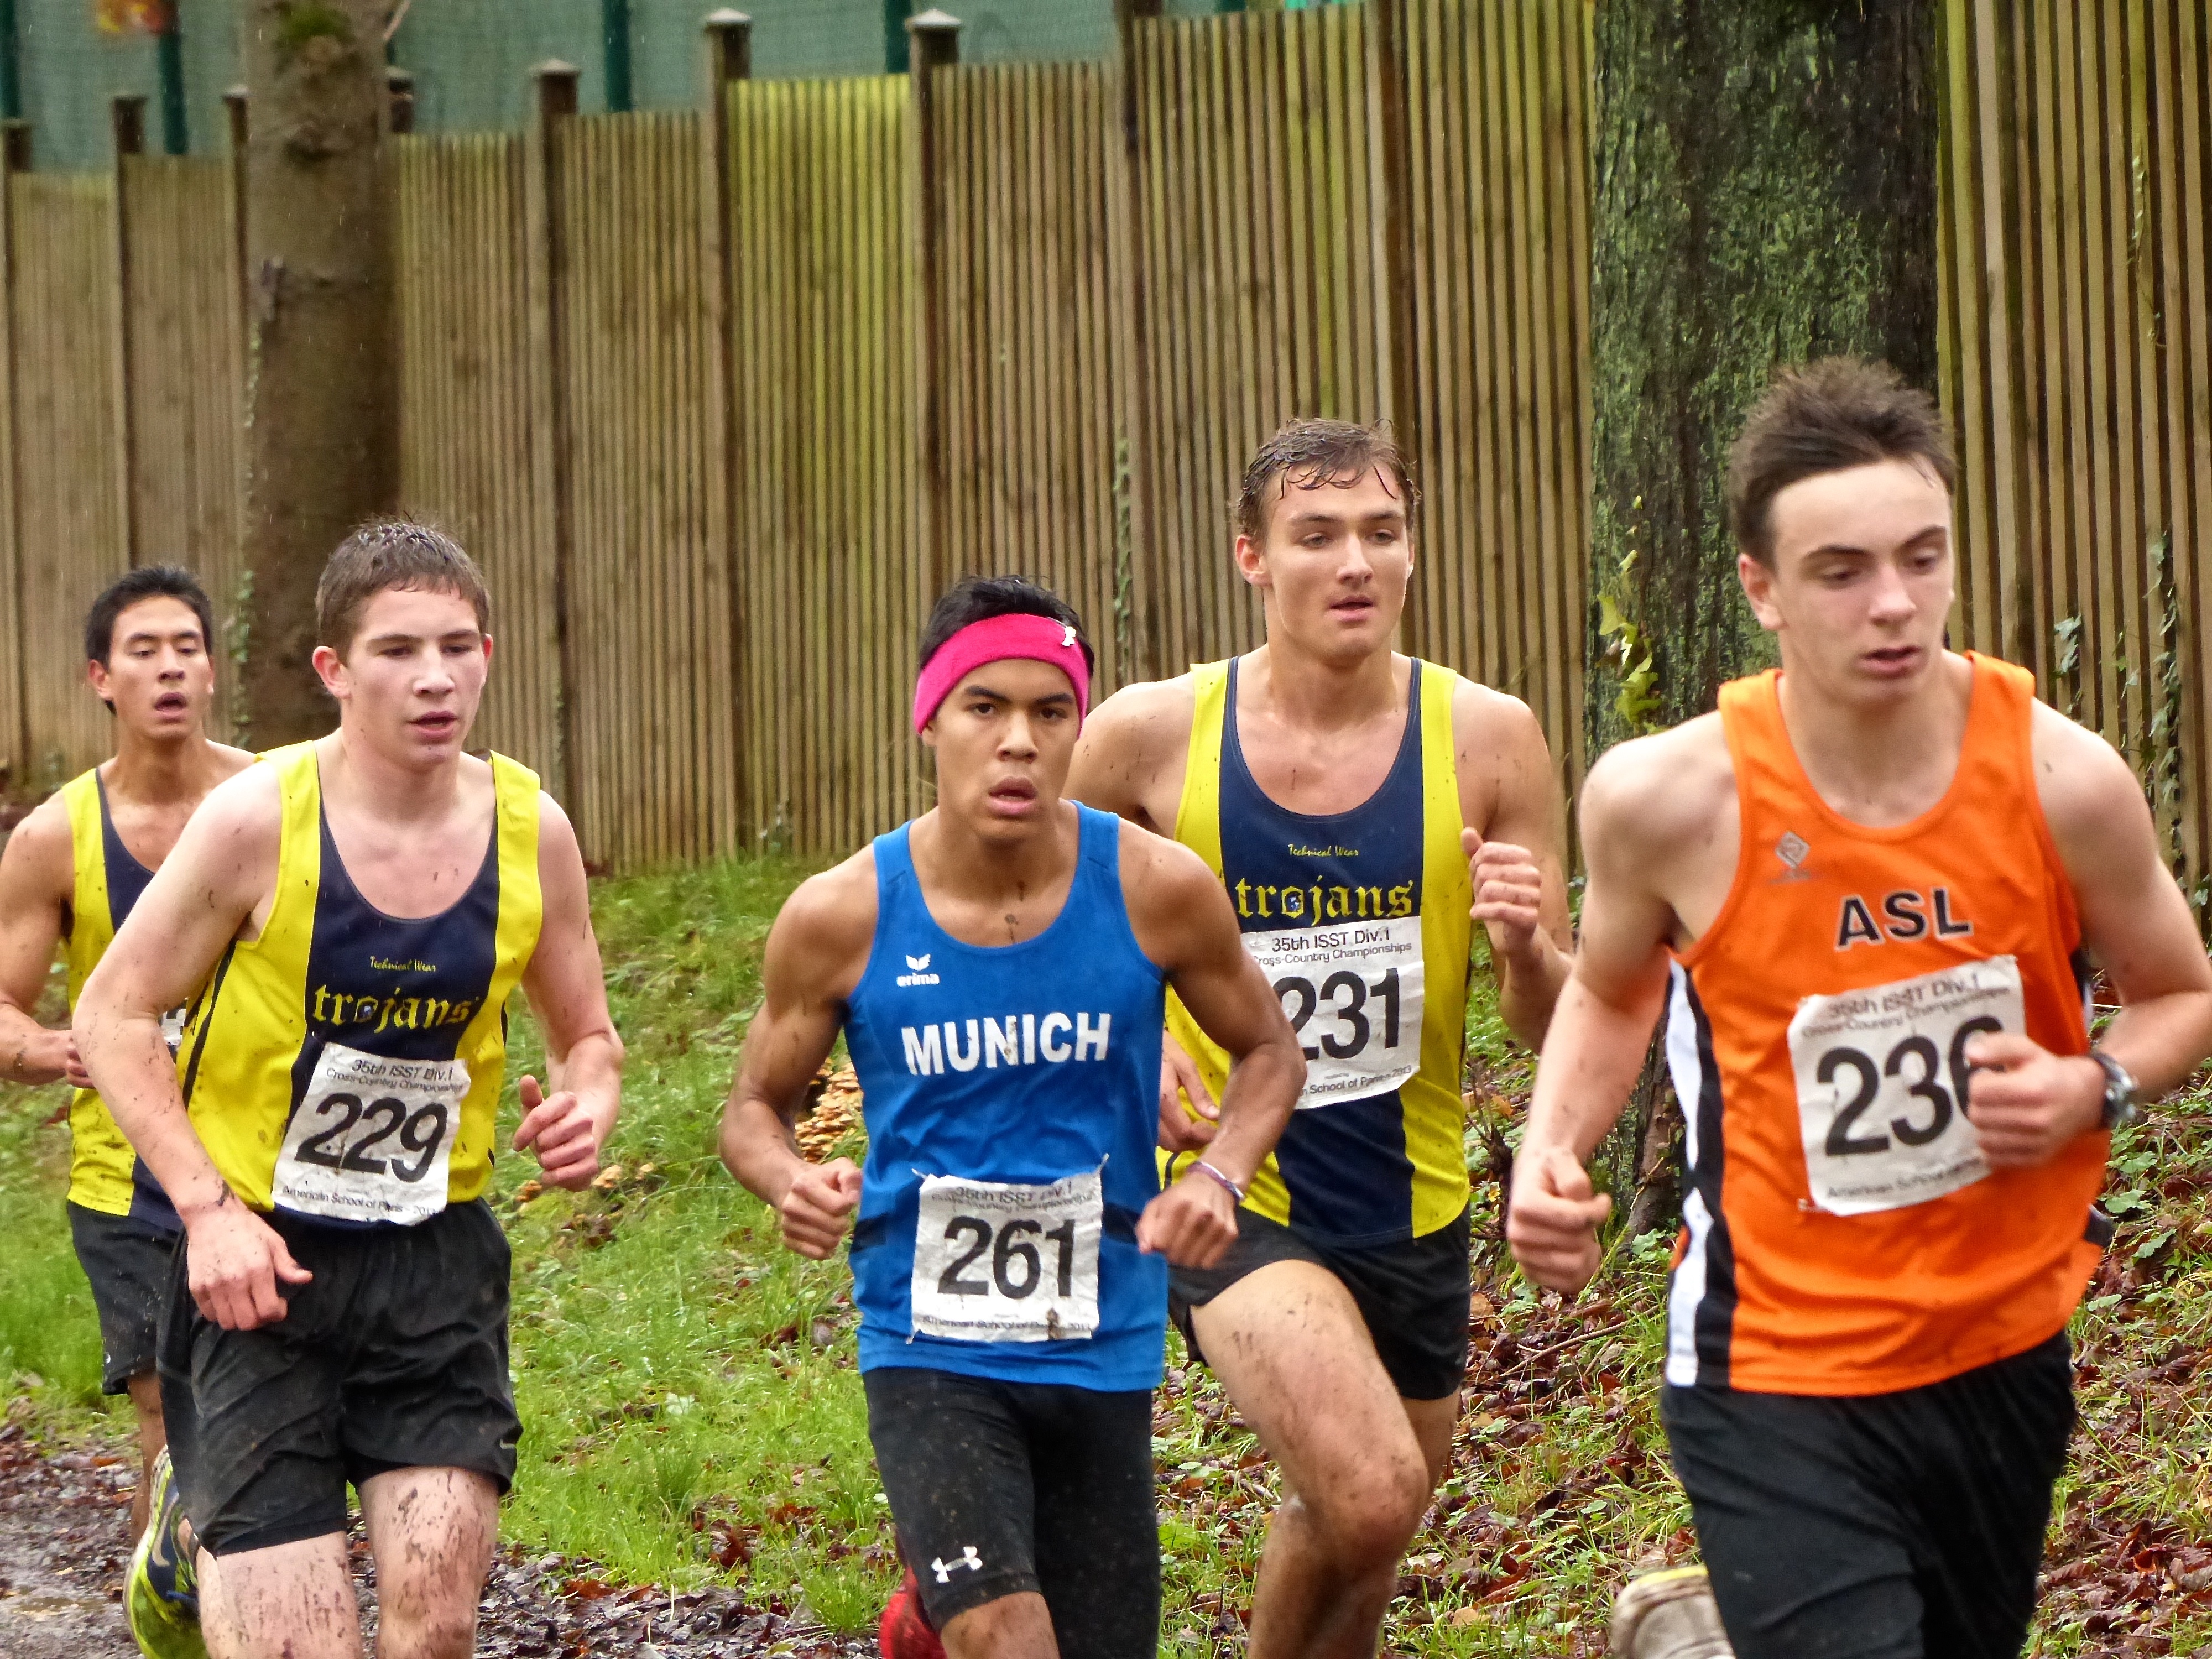
person, running, run, paris, country, recreation, france, high, cross, race, international, girls, marathon, sports, boys, school, runners, championship, endurance, junior, highschool, varsity, athletics, isst, tournament, xc, schools, parcdestcloud, physical exercise, outdoor recreation, human action, ultramarathon, duathlon, long distance running, cross country running, half marathon